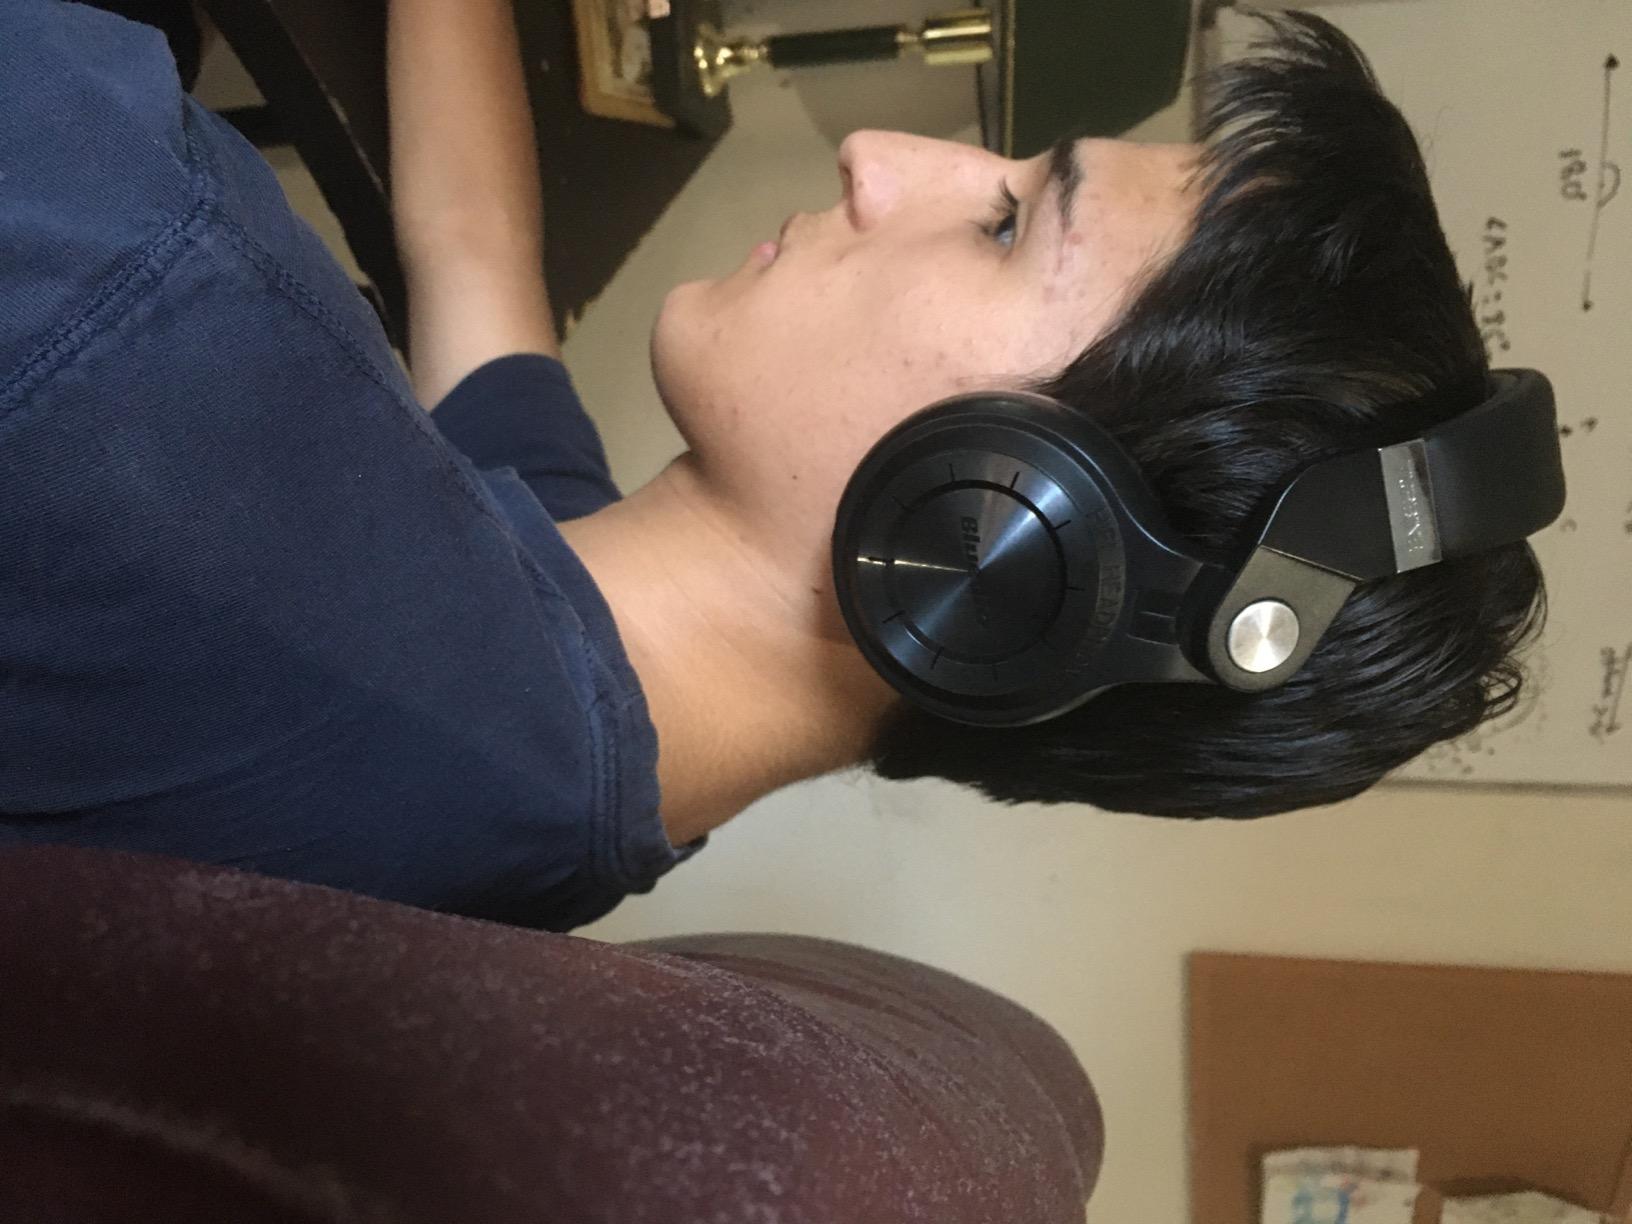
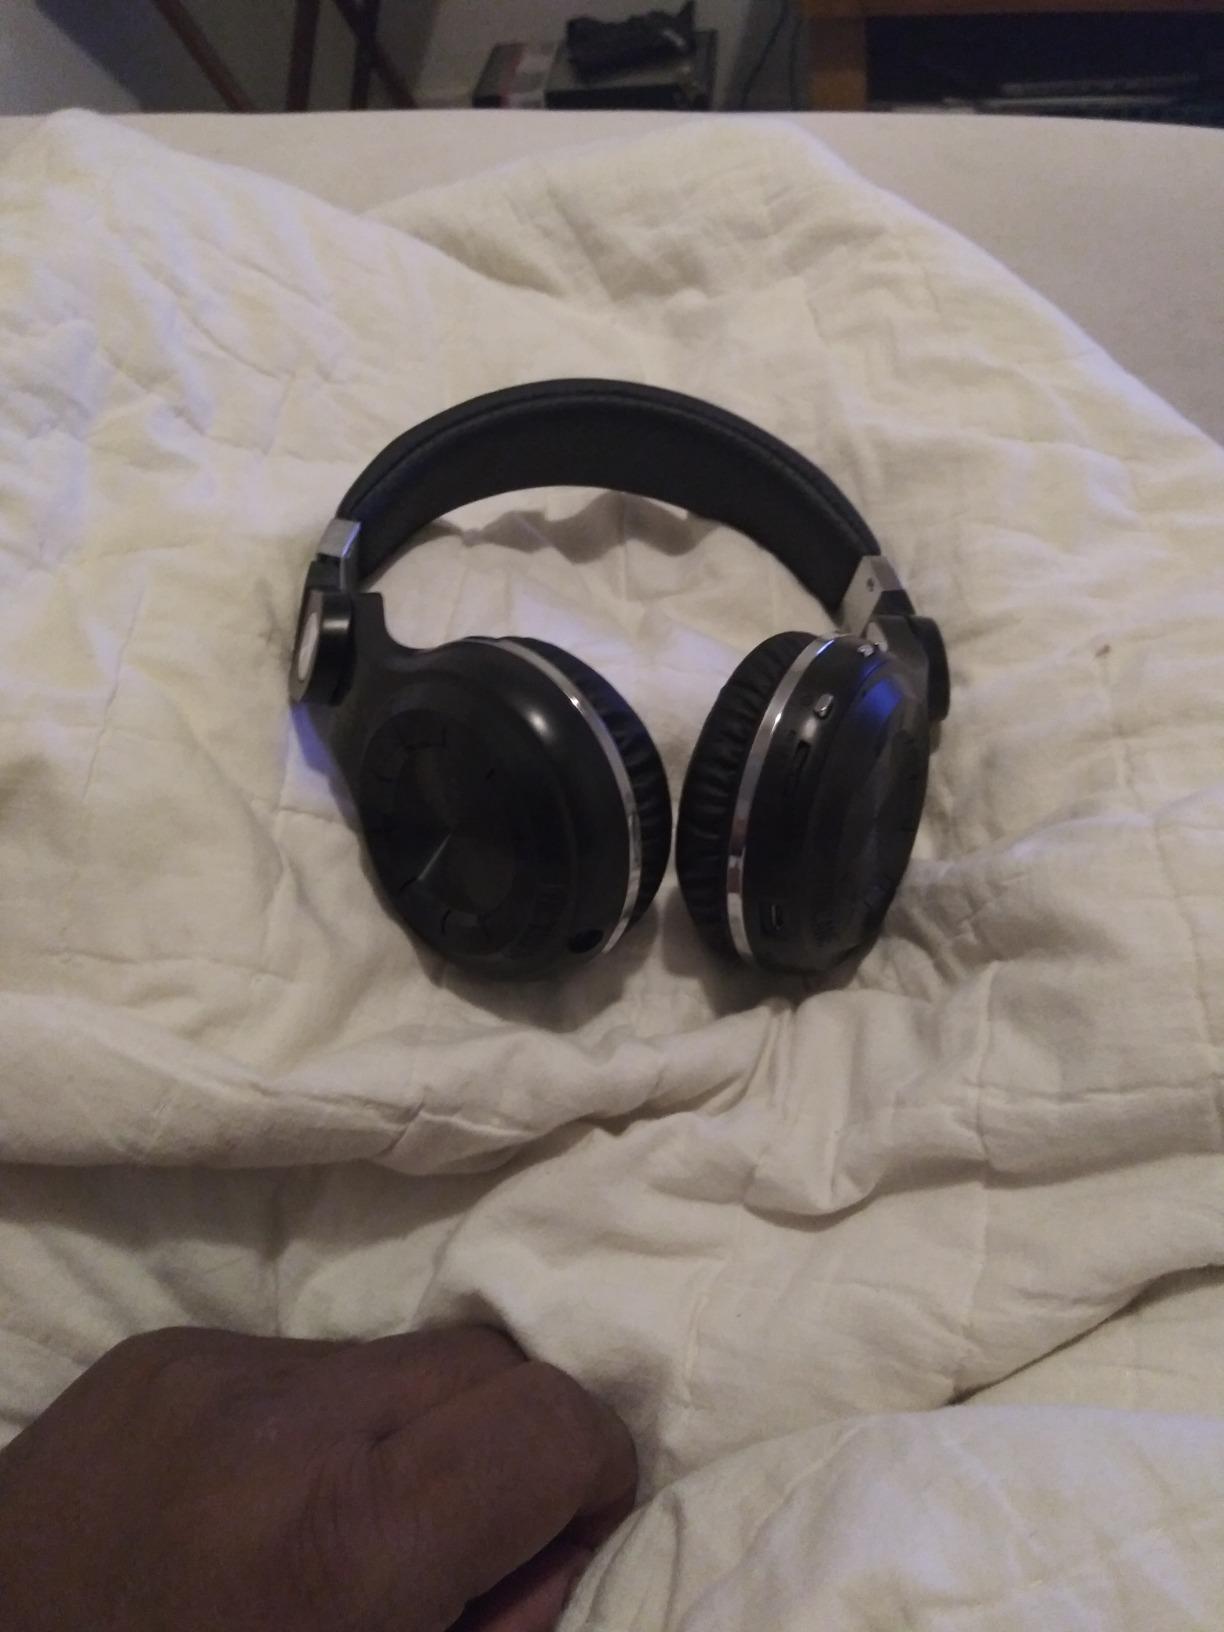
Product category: headphones
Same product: yes